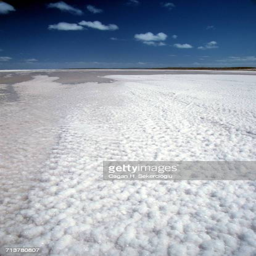
a landscape of salt flats .